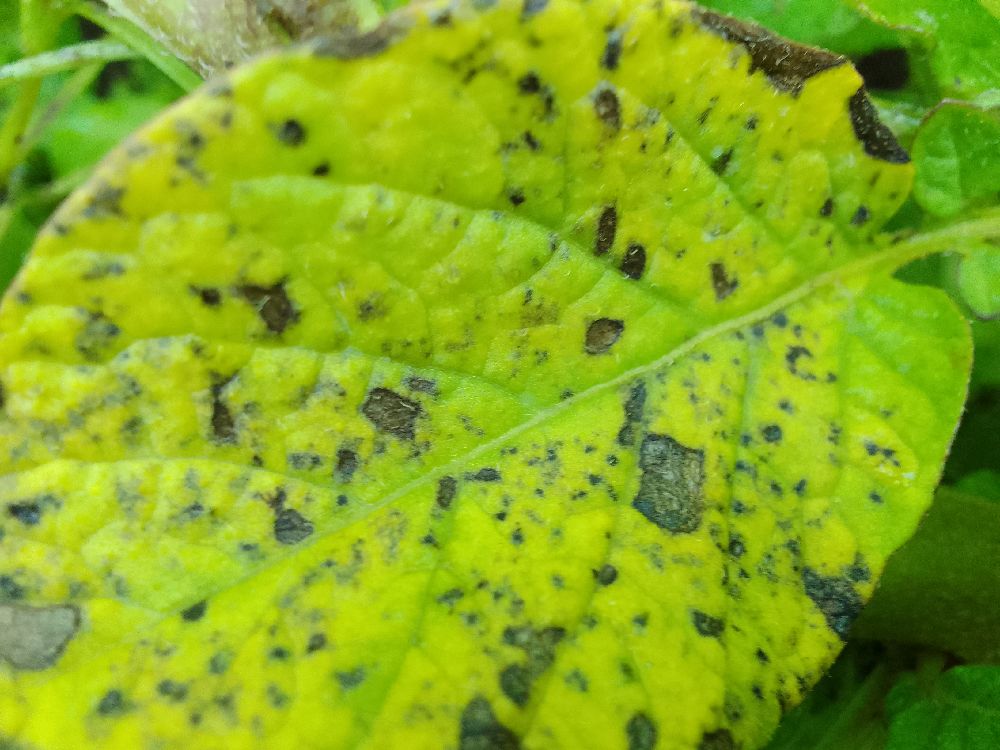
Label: Early blight